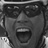
Emotion: happy